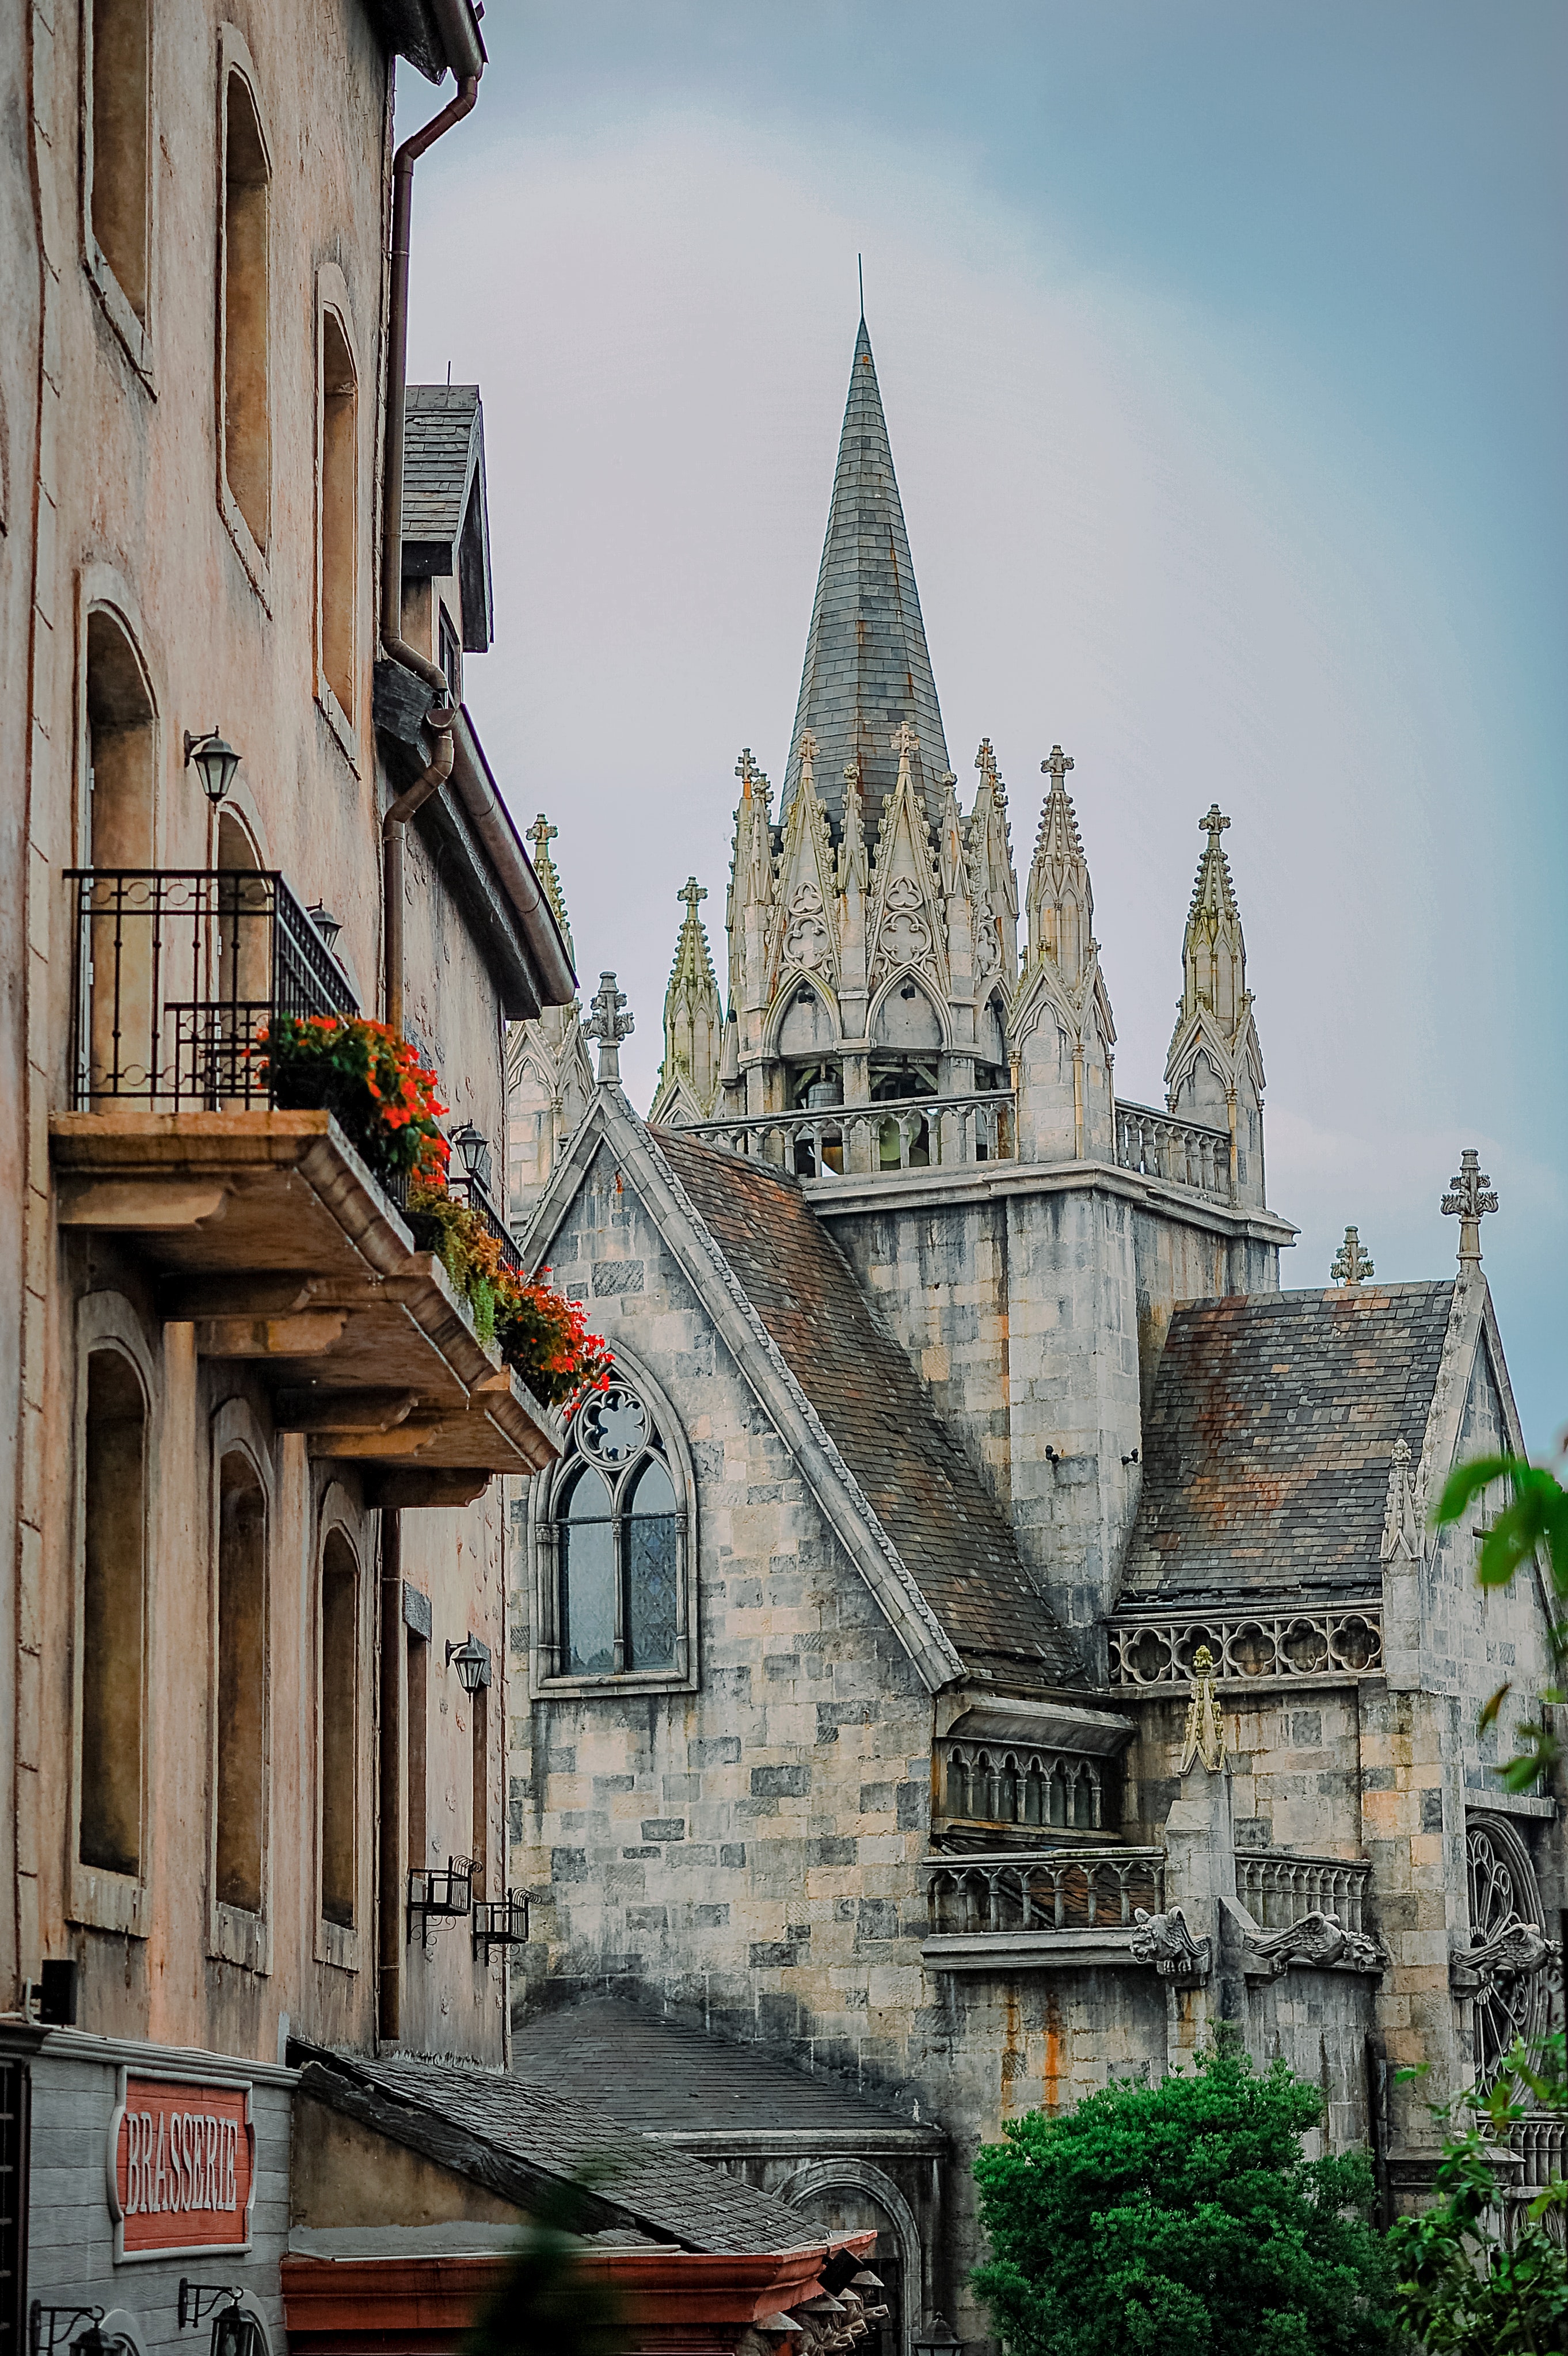
architecture, landmark, building, town, sky, spire, medieval architecture, steeple, urban area, facade, city, wall, place of worship, cathedral, roof, church, street, infrastructure, neighbourhood, house, tourism, historic site, gothic architecture, metropolis, history, vacation, road, window, basilica, tower, convent, tourist attraction